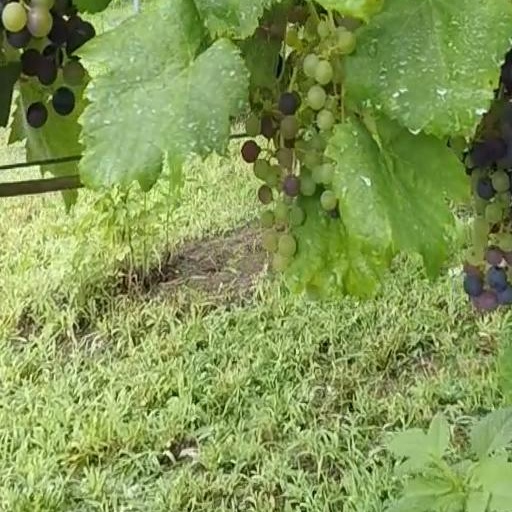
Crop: grape